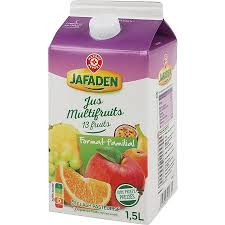
Waste category: cardboard